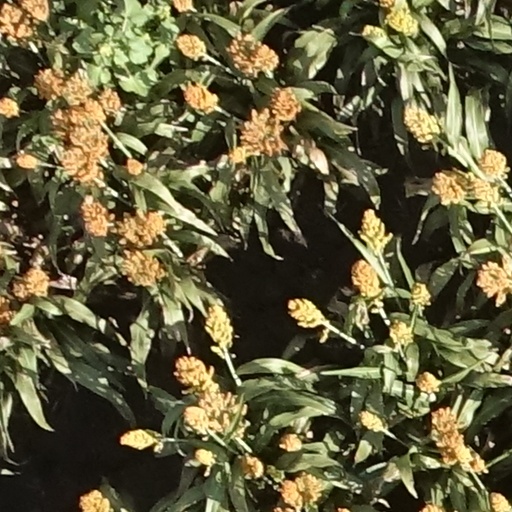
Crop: sorghum